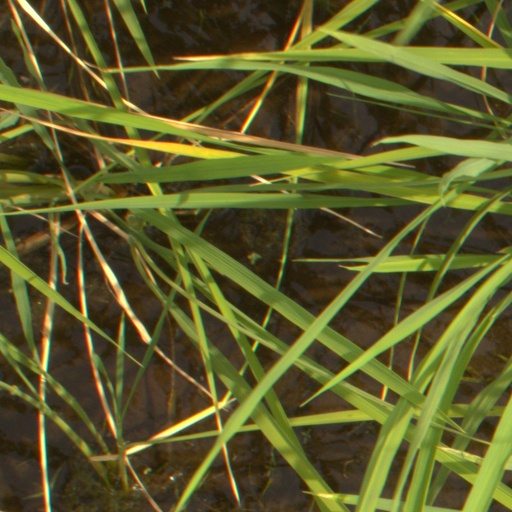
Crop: rice